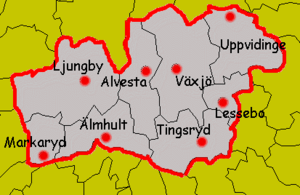
Kronobergs län / Større byer
Kommuner i Kronobergs län
Kronobergs län er et län i det sydvestlige Småland. Länet grænser mod syd til Blekinge län og Skåne län, mod vest til Hallands län, mod nord til Jönköpings län og mod øst til Kalmar län. Länet blev oprettet i 1674, og residensbyen er Växjö. Kronobergs län fik sin nuværende form i 1687, hvor Jönköpings län blev udskilt. Navnet stammer fra Kronobergs slotsruin, der ligger ved Växjö.